United Kingdom in the Eurovision Song Contest 2017

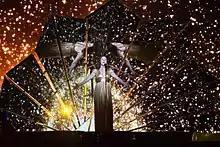
Lucie Jones during a rehearsal before the final

Lucie Jones took part in technical rehearsals on 5 and 7 May, followed by dress rehearsals on 8, 12 and 13 May. This included the semi-final jury show on 8 May where an extended clip of the British performance was filmed for broadcast during the live show on 9 May and the jury final on 12 May where the professional juries of each country watched and voted on the competing entries. After technical rehearsals were held on 7 May, the "Big Five" countries and host country Ukraine held a press conference. As part of this press conference, the artists took part in a draw to determine which half of the grand final they would subsequently participate in. The United Kingdom was drawn to compete in the second half. Following the conclusion of the second semi-final, the shows' producers decided upon the running order of the final. The running order for the semi-finals and final was decided by the shows' producers rather than through another draw, so that similar songs were not placed next to each other. The United Kingdom was subsequently placed to perform in position 18, following the entry from Norway and before the entry from Cyprus.